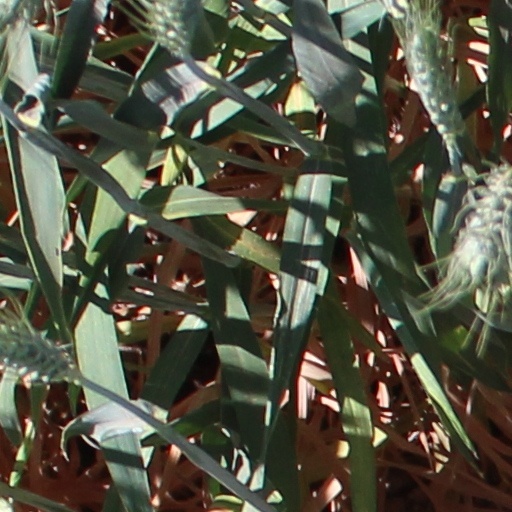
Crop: wheat